Joe Carstairs

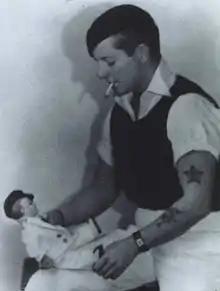
Carstairs holding Lord Tod Wadley

Marion Barbara 'Joe' Carstairs (1 February 1900 – 18 December 1993) was a wealthy British power boat racer known for her speed, eccentric lifestyle, and gender nonconformity. In the 1920s, she was known as the ‘fastest woman on water’.